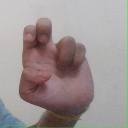
अक्षर: अ